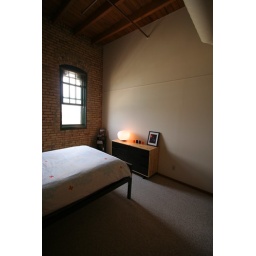
you get the view of the sunrise over hennepin bridge out this window every day. unless you wake up late.